Eloy Luis André

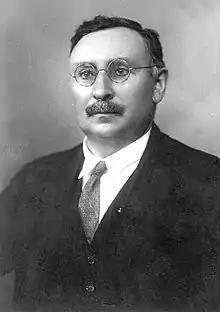
Eloy Luis André.

Eloy Anselmo Luis y André (22 June 1876 – 24 May 1935) was a Spanish psychologist, philosopher, educator and Galician writer.